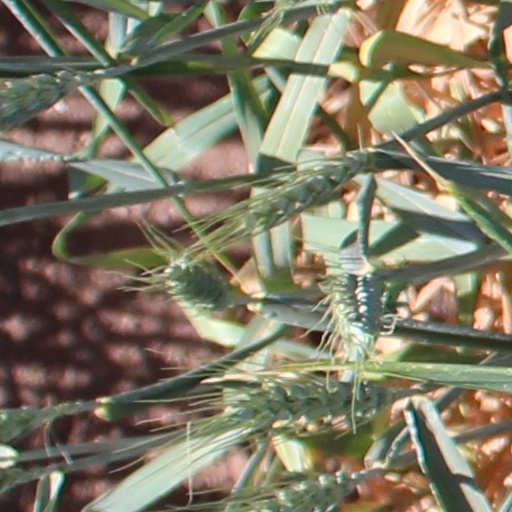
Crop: wheat